Southeastern University

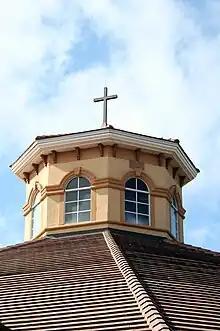
Bush Chapel

SEBI became South-Eastern Bible College in 1956 when the school began offering four-year bachelor's degree programs. After adding education degrees, the college's board of directors changed the school name to Southeastern College of the Assemblies of God in 1977. In 1986, Southeastern was granted regional accreditation by the Southern Association of Colleges and Schools Commission on Colleges. Accreditation was reaffirmed in 1991, 2001, and 2011. In 2005, Southeastern College officially became Southeastern University, and began offering its first master's degree programs, and formed the colleges of arts and sciences, business, Christian ministries and religion, and education. Since then, the university has also formed the colleges of behavioral and social sciences and natural and health sciences. In 2014, it began its first doctoral program, the EdD.